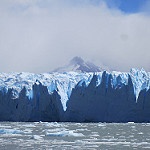
Label: glacier